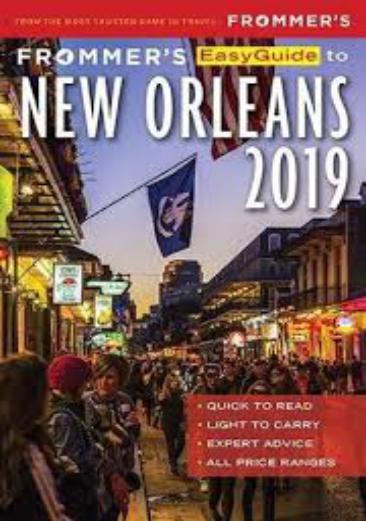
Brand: Frommer's
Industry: Necessities